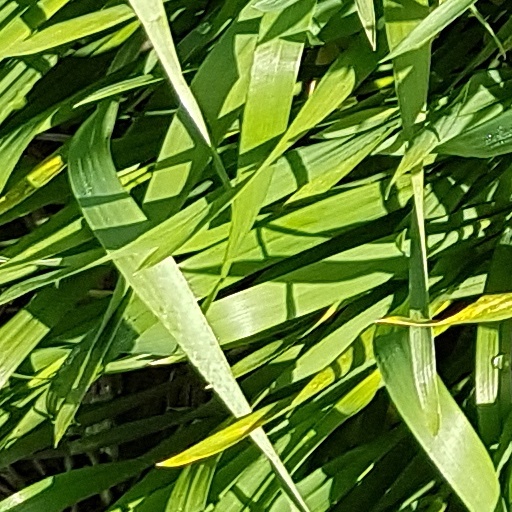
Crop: wheat